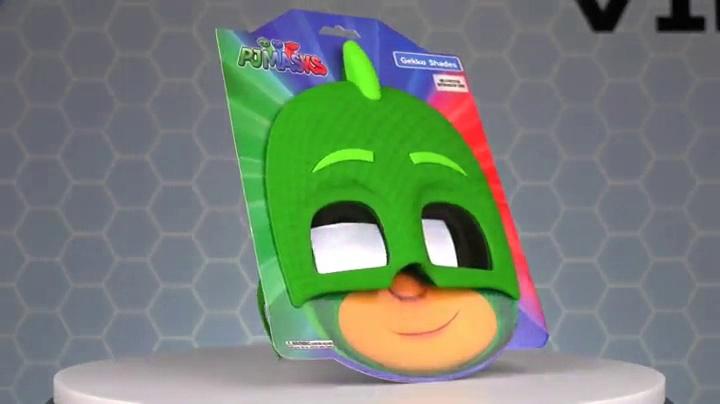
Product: Sunstaches Marvel Avengers Hulk Character Sunglasses, Party Favors, UV400
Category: Clothing, Shoes & Jewelry | Costumes & Accessories | Kids & Baby | Boys | Accessories
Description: Great Condition.
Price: $8.98
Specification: ProductDimensions:7x6x6inches|ItemWeight:2.4ounces|ShippingWeight:3.2ounces(Viewshippingratesandpolicies)|DomesticShipping:ItemcanbeshippedwithinU.S.|InternationalShipping:ThisitemcanbeshippedtoselectcountriesoutsideoftheU.S.LearnMore|ASIN:B017W3VTBG|Itemmodelnumber:SG2321|Manufacturerrecommendedage:14yearsandup